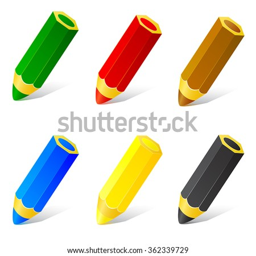
set of colored pencils isolated on a white background